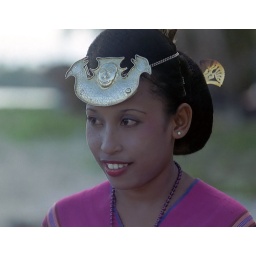
young girl in adat clothes